Answer in natural language. Considering the relative positions, where is Doorway with respect to modern brown dresser with six drawers? Choose between the following options: below or above
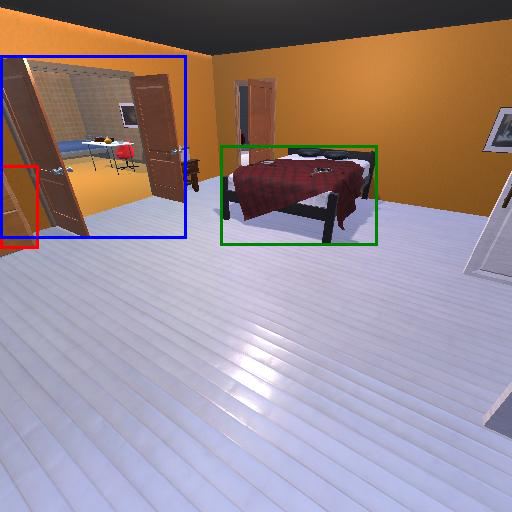
<answer>above</answer>